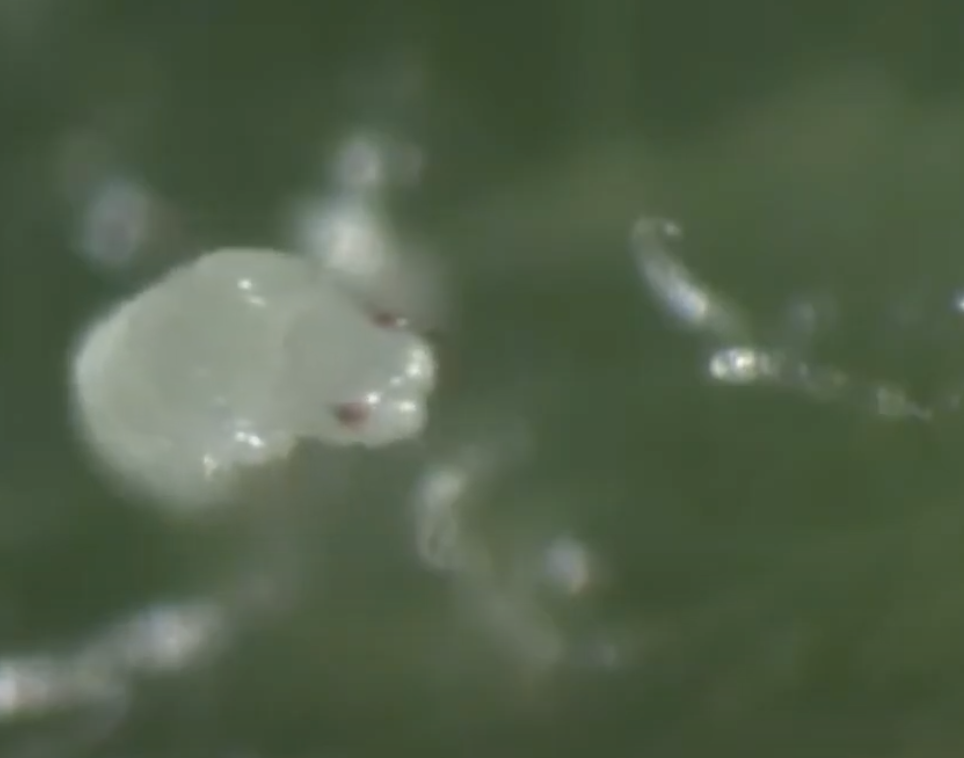
Label: thrips_disease